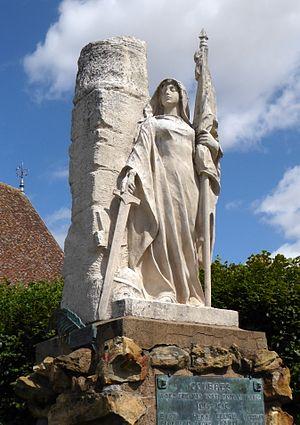
Monument aux morts de Félix Charpentier, Combres, Eure-et-Loir (France).
Maurice Félix Charpentier est un sculpteur français, né à Bollène le 10 janvier 1858 et mort dans le 14ᵉ arrondissement de Paris le 7 décembre 1924.
Cet article recense des œuvres d'art dans l'espace public du département français d'Eure-et-Loir, en région Centre-Val de Loire.
Combres est une commune française située dans le département d'Eure-et-Loir en région Centre-Val de Loire.